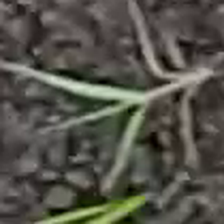
Weed species: Digitaria_SP_(Digitaria Sanguinalis )